4/73 (Sphinx) Special Observation Post Battery RA

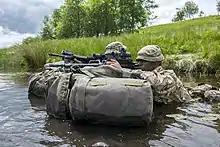
4/73 Battery Royal Artillery alert in the Warcop Training Area, during a two-week exercise in 2017.

Whilst most gunners wear a dark blue beret, since 2008 soldiers of 4/73 Battery have worn a khaki beret to mark the close working relationship of the battery with the Honourable Artillery Company (HAC). Soldiers that have passed the Surveillance Reconnaissance Patrol selection course also wear the Special Observers badge in perpetuity on their arm in all orders of dress.